Nebraska Cornhuskers football sellout streak

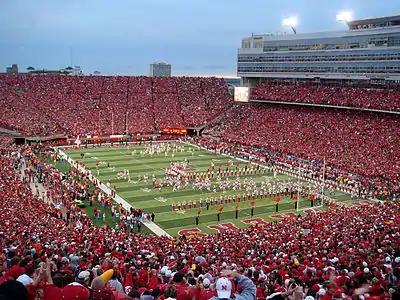
Memorial Stadium, the site of Nebraska's NCAA-record sellout streak

The Nebraska Cornhuskers football sellout streak is an ongoing college football sellout streak. Nebraska has sold out 403 consecutive home games at Memorial Stadium, an NCAA record for any sport that dates to 1962. The team's record during the streak is 326–77.